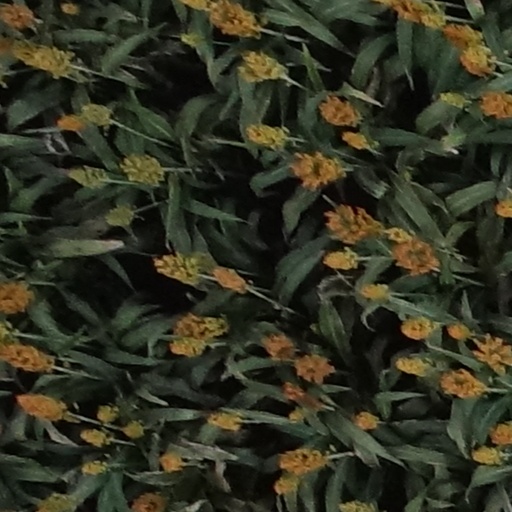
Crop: sorghum